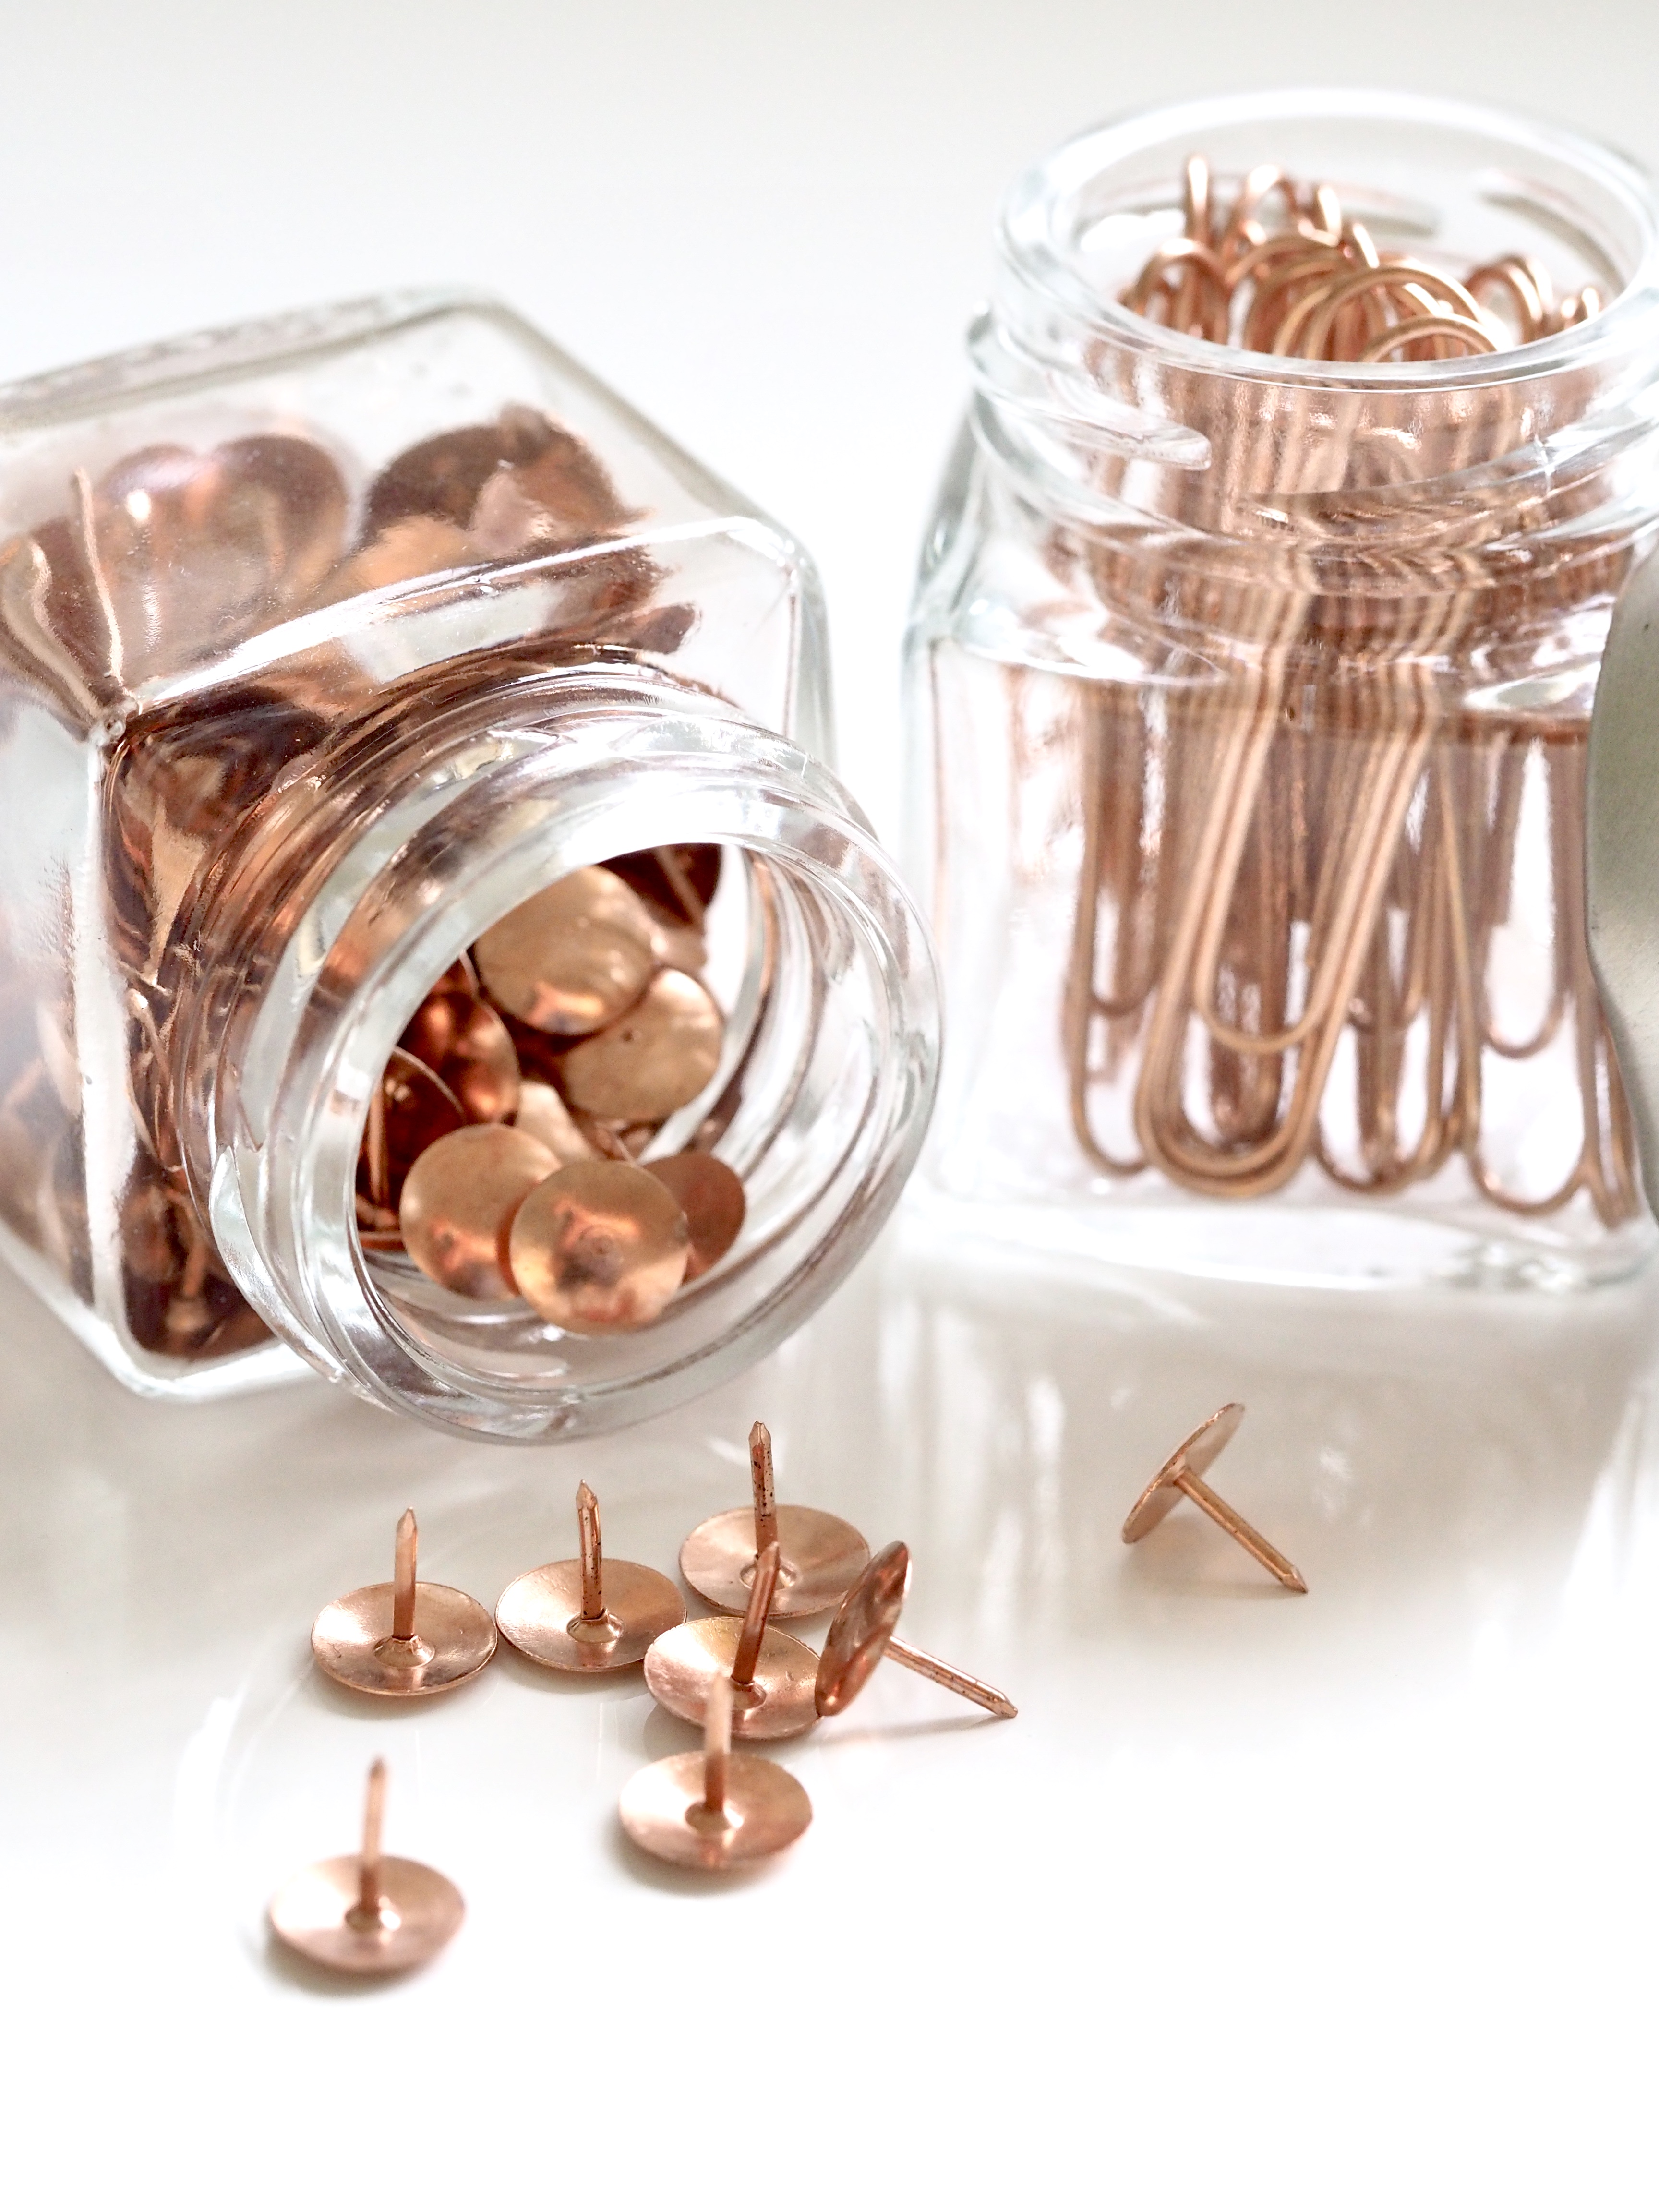
copper, glass, metal, Food storage containers